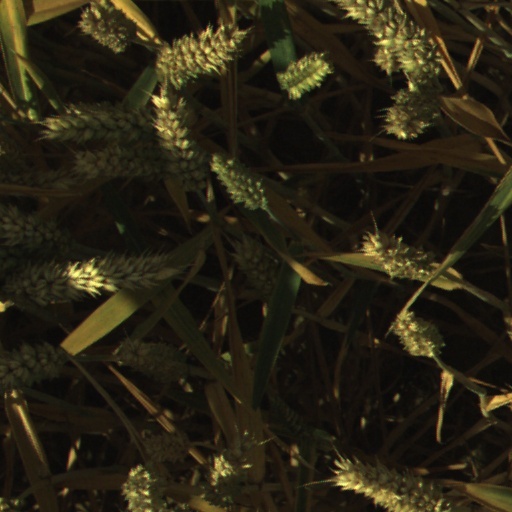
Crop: wheat